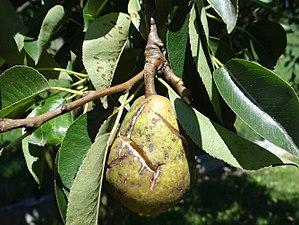
La tavelure du poirier est une maladie fongique qui affecte les poiriers, causée par un champignon ascomycète, Venturia pyrina.
Venturia pyrina est une espèce de champignons ascomycètes de la famille des Venturiaceae. ce champignon est responsable de la tavelure du poirier.